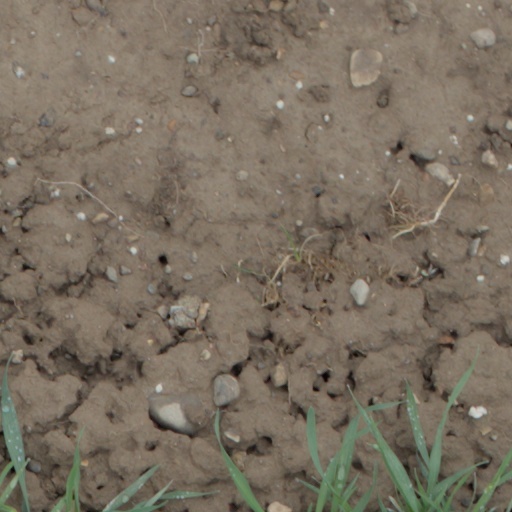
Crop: wheat